Nag Nathaiya

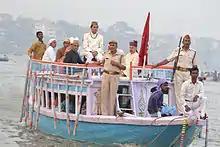
Kashi Naresh Anant Narayan Singh on the ocassaion of Nag Nathaiya festival in Varanasi in Kartik.

At Tulsi ghat, a large Kadamba tree branch is planted at the edge of the river Ganga. A young boy acting as Krishna - who is believed to be the embodied form (svarup) of Krishna - jumps from the tree branch into the river, where an effigy of Kaliya lies. The boy Krishna climbs onto Kaliya's head and strikes a flute playing pose. Propelled by human assistants, the serpent effigy along with the boy Krishna on its head make a circular sweep in the water, parading in front of thousands of spectators, who watch the display from the river bank or from boats floating on the river waters.